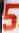
Number: 5